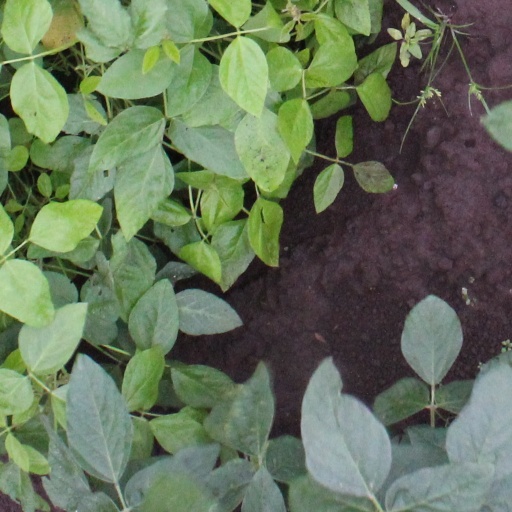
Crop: soybean